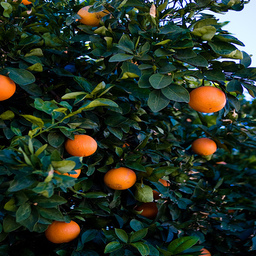
Label: Orange